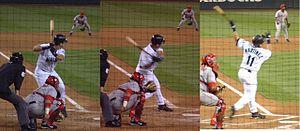
Edgar Martínez est un joueur de baseball américain d'origine portoricaine. Ancien joueur étoile des Mariners de Seattle de la Ligue majeure de baseball, il est depuis le 20 juin 2015 l'instructeur des frappeurs de l'équipe.